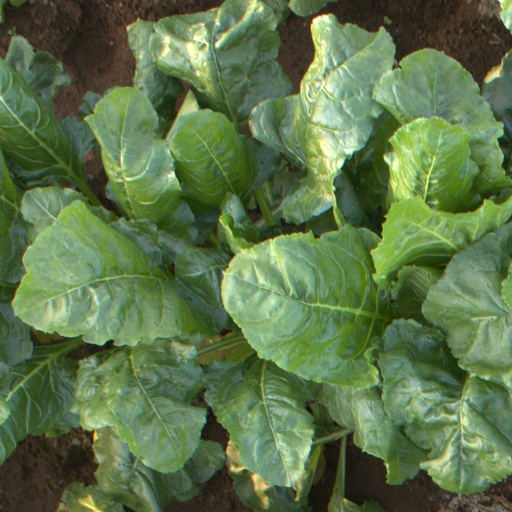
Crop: sugar beet